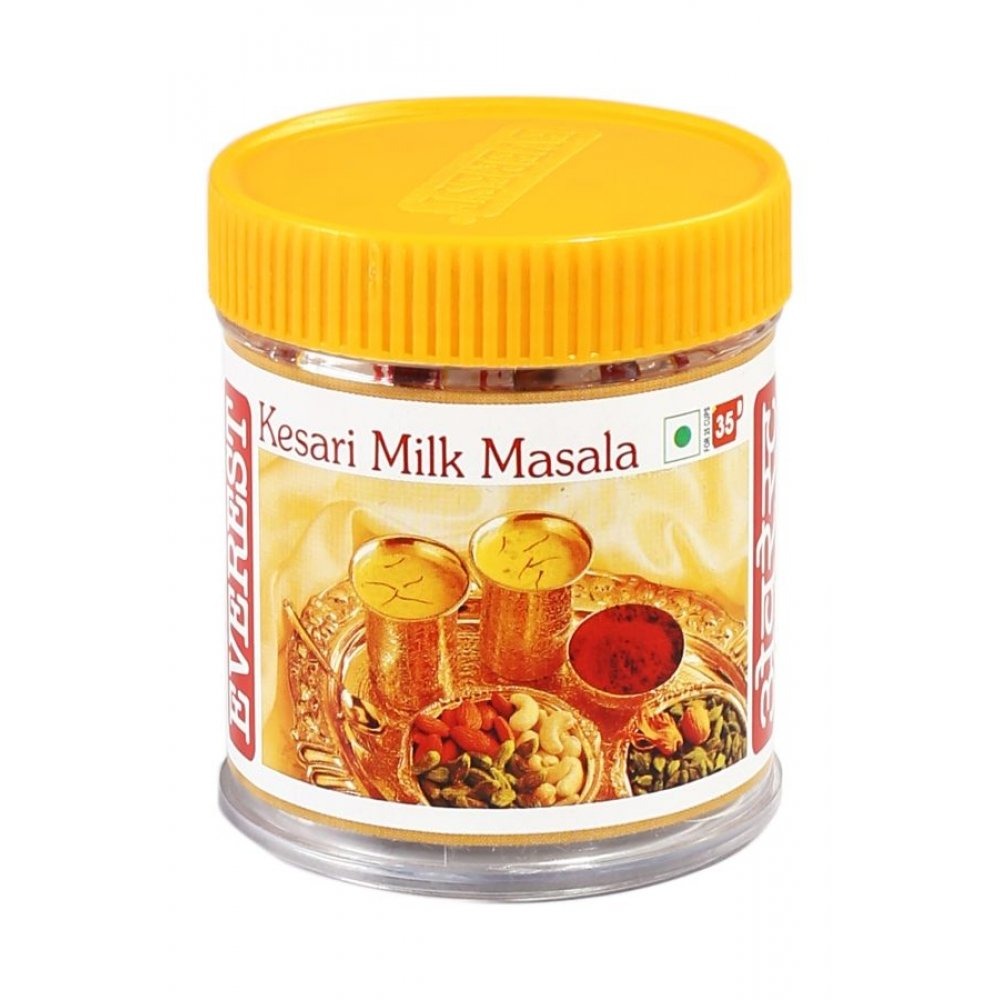
Item Name: Everest Kesari Milk Masala - 50 Gram
Bullet Point 1: Size: 1.76 Ounce (Pack of 1)
Bullet Point 2: Everest Kesari Milk Masala - 50 Gram
Value: 1.7637
Unit: Ounce

Price: 18.915